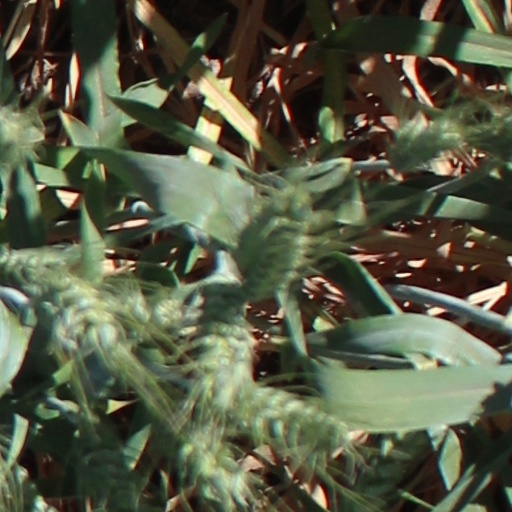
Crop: wheat